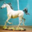
Label: horse